Mohammad Martuza

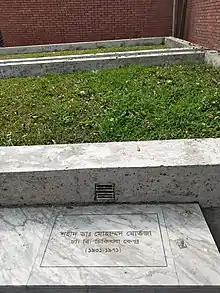
Grave of Dr. Mohammad Martuza by the side of Dhaka University central mosque

Mohammad Martuza (1 April 1931 – 14 December 1971) was a Bengali physician, who was killed during the 1971 liberation war of Bangladesh. He is considered a martyr in Bangladesh.